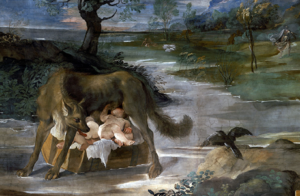
Le forum Boarium est l'un des plus anciens forums romains.